194th Fighter Squadron

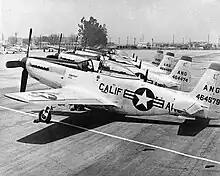
194th Fighter Squadron – North American F-51Hs at Hayward Air National Guard Base, California, 1949.

The wartime 409th Fighter Squadron was re-activated and re-designated as the 194th Fighter Squadron, and was allotted to the California Air National Guard, on 24 May 1946. It was organized at Naval Air Station Alameda, California, and was extended federal recognition on 25 June 1948 by the National Guard Bureau. The 194th Fighter Squadron was bestowed to the history, honors, and colors of the 409th Fighter Squadron. The squadron was equipped with North American P-51D/H Mustangs (later redesignated as F-51) and was assigned to the CA ANG 144th Fighter Group.